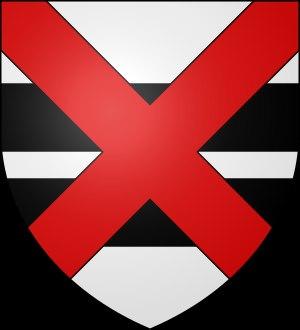
Jean de Brée, chevalier seigneur de Fouilloux, Montchevrier, Saint-Denis-du-Maine, Saint-Loup, Poillé, paroisse de Contest, au duché de Mayenne, de la Marie en Alexain, et du Douet Sauvage.
La famille de Brée a pris naissance à une lieue d'Évron au pays du Maine, tirant son origine et son nom de Brée de l'ancienne châtellenie de ce nom, qu'elle a toujours possédée avec les terres de Montsûrs et de Hermet, que l'on remarque être entrée par alliance sur la fin du siècle … dans la maison de Beaumont-au-Maine. En effet, les châtellenies de Brée, de Montsûrs et d'Hermet furent données en dot l'an 1270, à Jeanne de Beaumont, fille de Louis de Brienne, qui prit le nom de Beaumont à cause de Agnès de Beaumont-au-Maine, sa femme.
Liste des seigneurs de Brée
Le château de Montchevrier était situé en Mayenne, à Nuillé-sur-Vicoin, lieu-dit Montchevrier à 2,5 km au sud du bourg. Il est en ruines depuis le XVIIᵉ siècle.
Lancelot de Brée, chevalier de l'ordre du roi, seigneur de Fouilloux, Saint-Denis-du-Maine, Montchevrier, Poillé, la Tichonnière, Brullon, le Douet-Sauvage, les Vignes et le Plessis-Brochard, fut Gouverneur de Laval, mort le 23 avril 1600 au Château de Montchevrier à Nuillé-sur-Vicoin.
Brée est une commune française, située dans le département de la Mayenne en région Pays de la Loire, peuplée de 535 habitants.